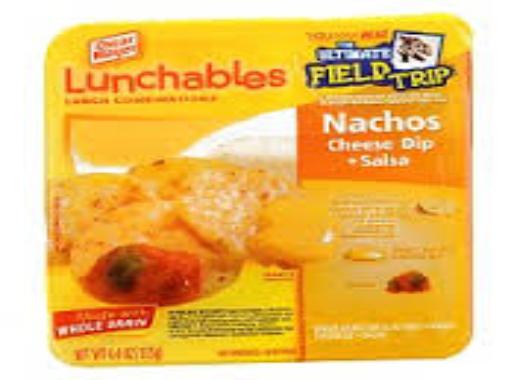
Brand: Lunchables
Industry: Food